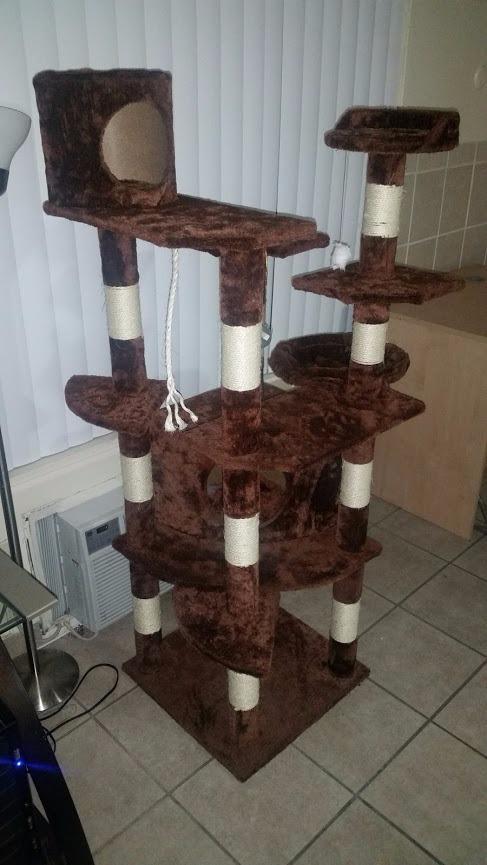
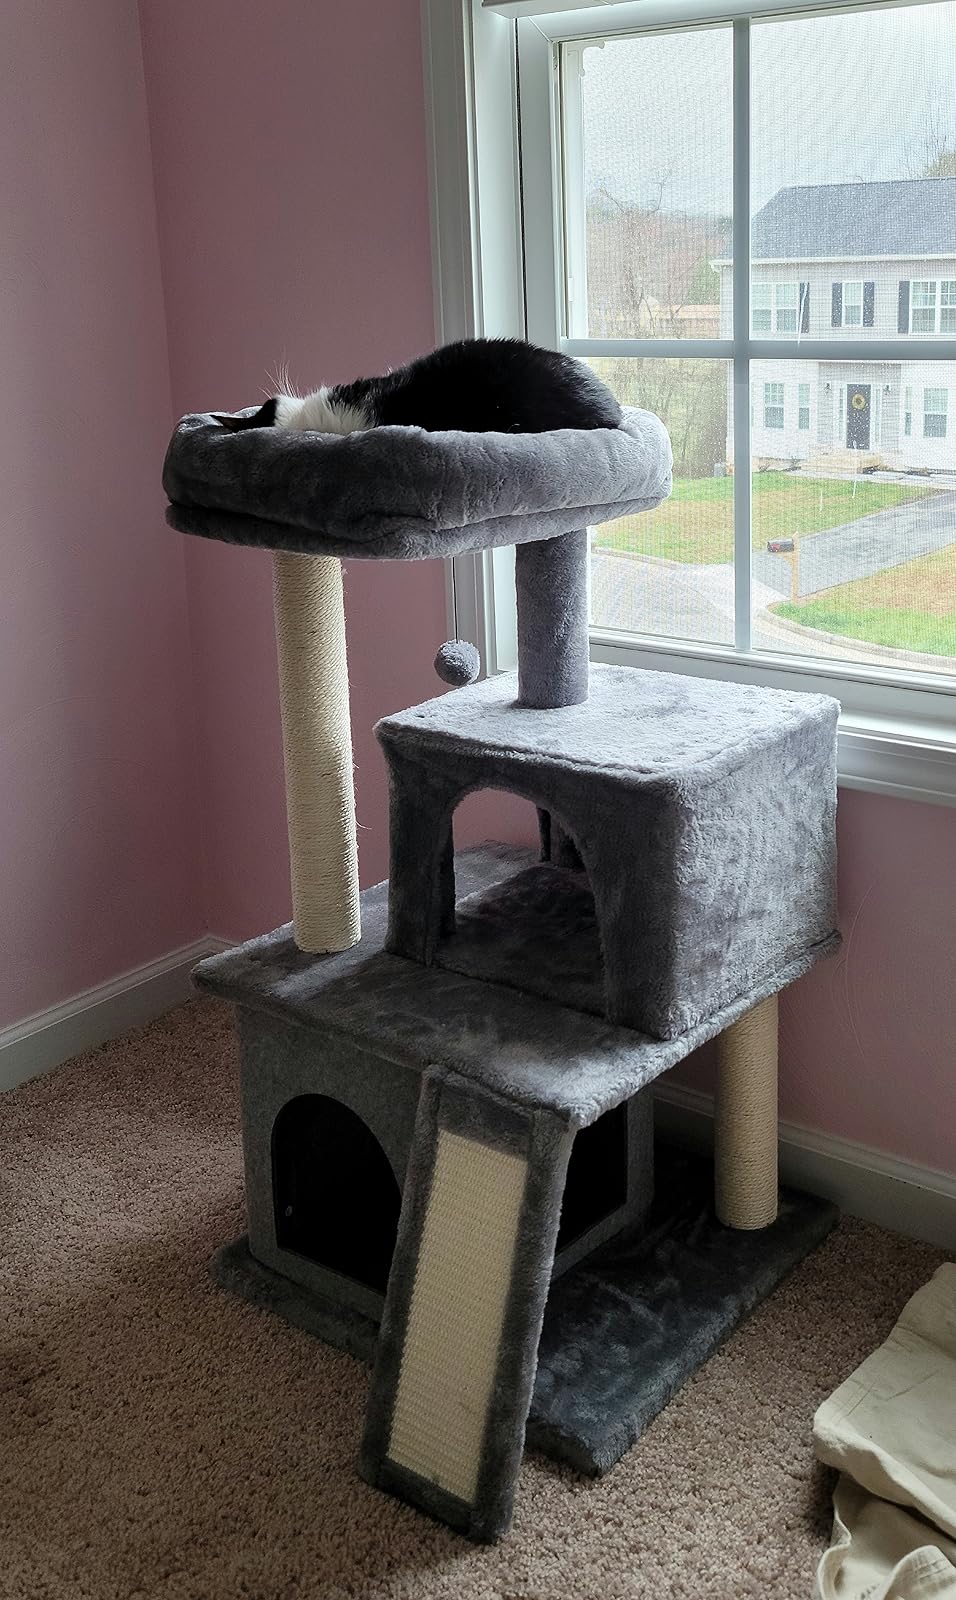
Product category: items_cat tree
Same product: no